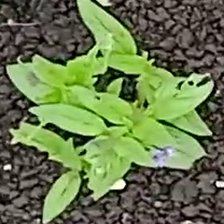
Weed species: Kena_(Commplina_benghalensio)